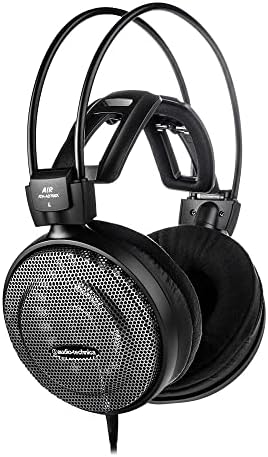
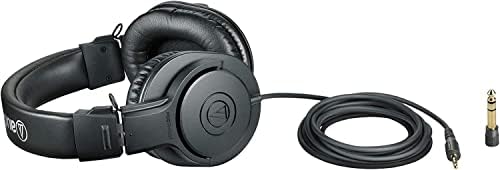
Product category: headphones
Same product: no